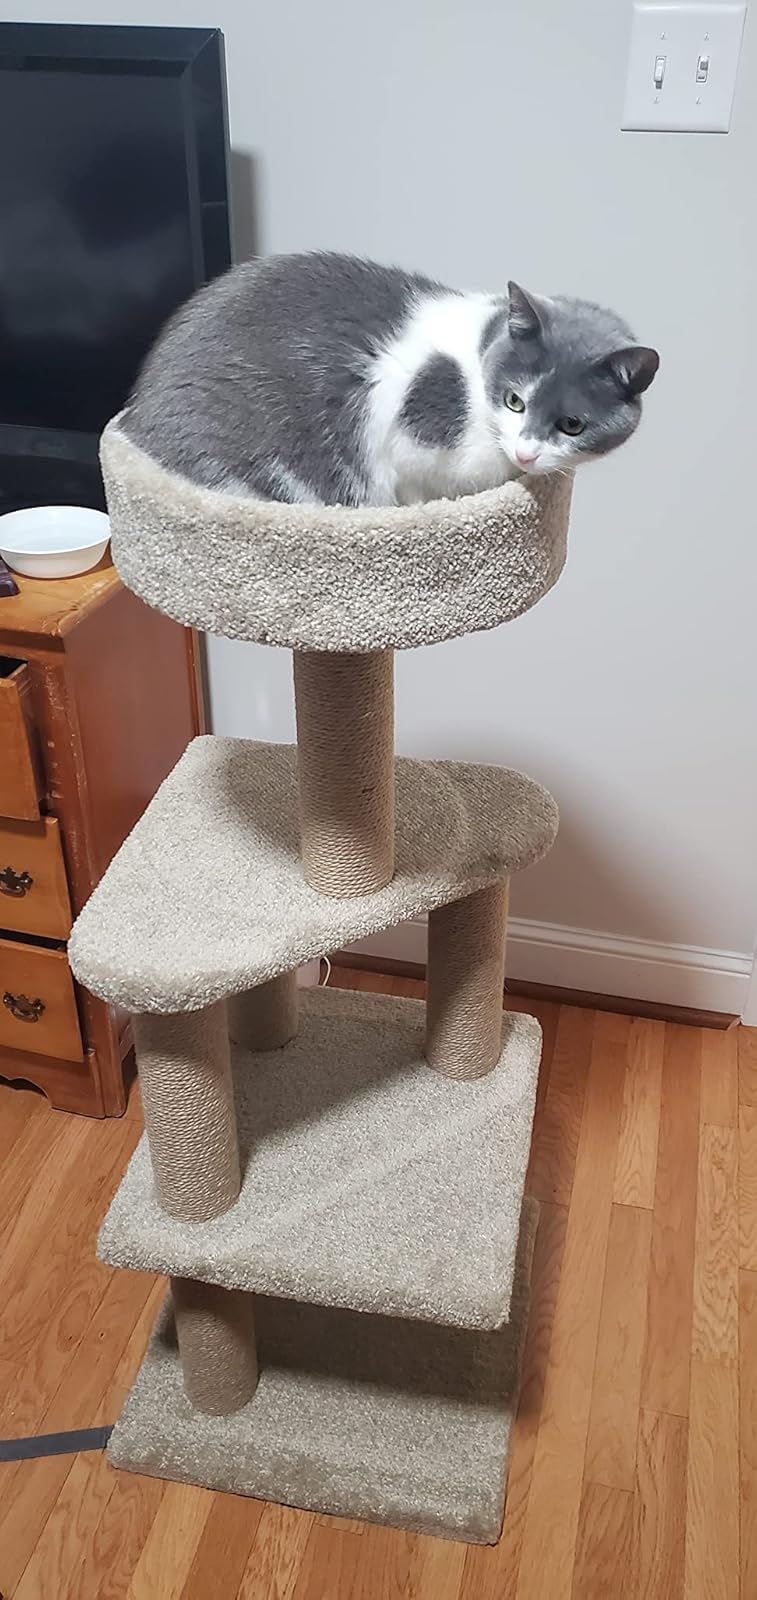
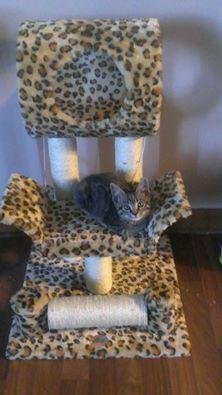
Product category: items_cat tree
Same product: no